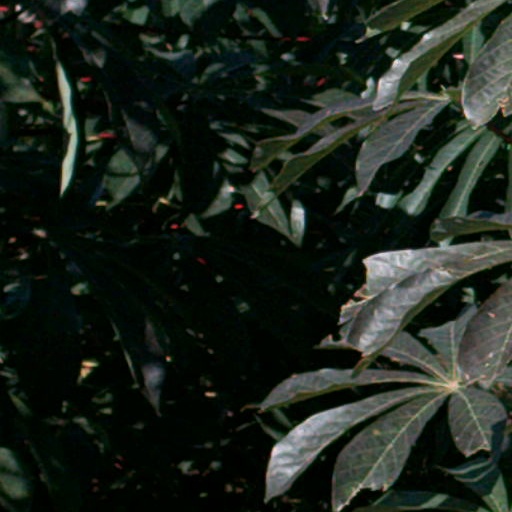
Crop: cassava